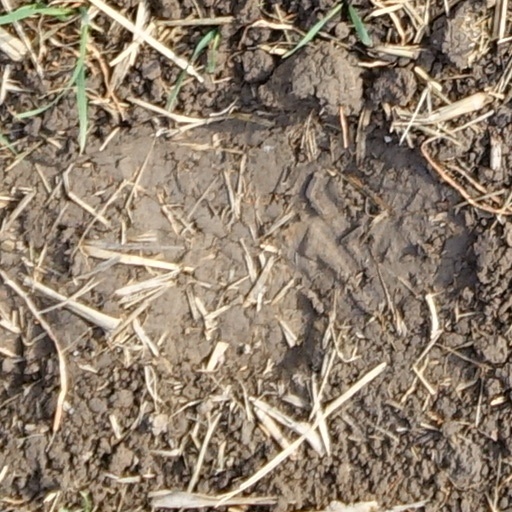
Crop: wheat